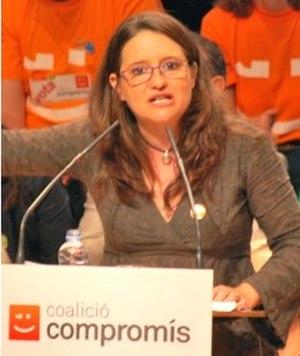
Le valencianisme est un courant de pensée prônant la défense et la promotion de l'identité valencienne, de ses traditions, sa culture et sa langue. Sur un plan politique, les sensibilités valencianistes, régionalistes ou, particulièrement, nationalistes, peuvent être revendicatrices d'un degré variable d'autonomie pour la région au sein de l'État espagnol, de son incorporation au projet politique de Pays catalans, voire de son indépendance.